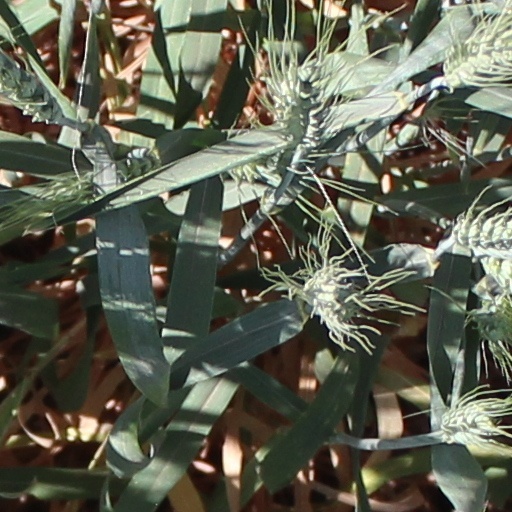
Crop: wheat